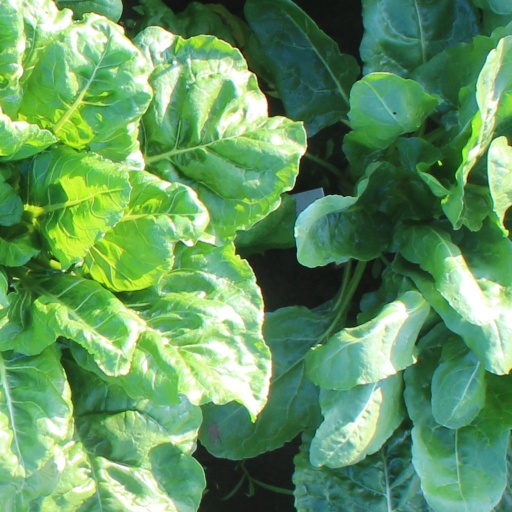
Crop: sugar beet